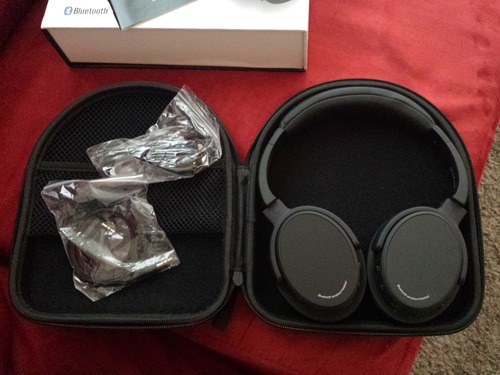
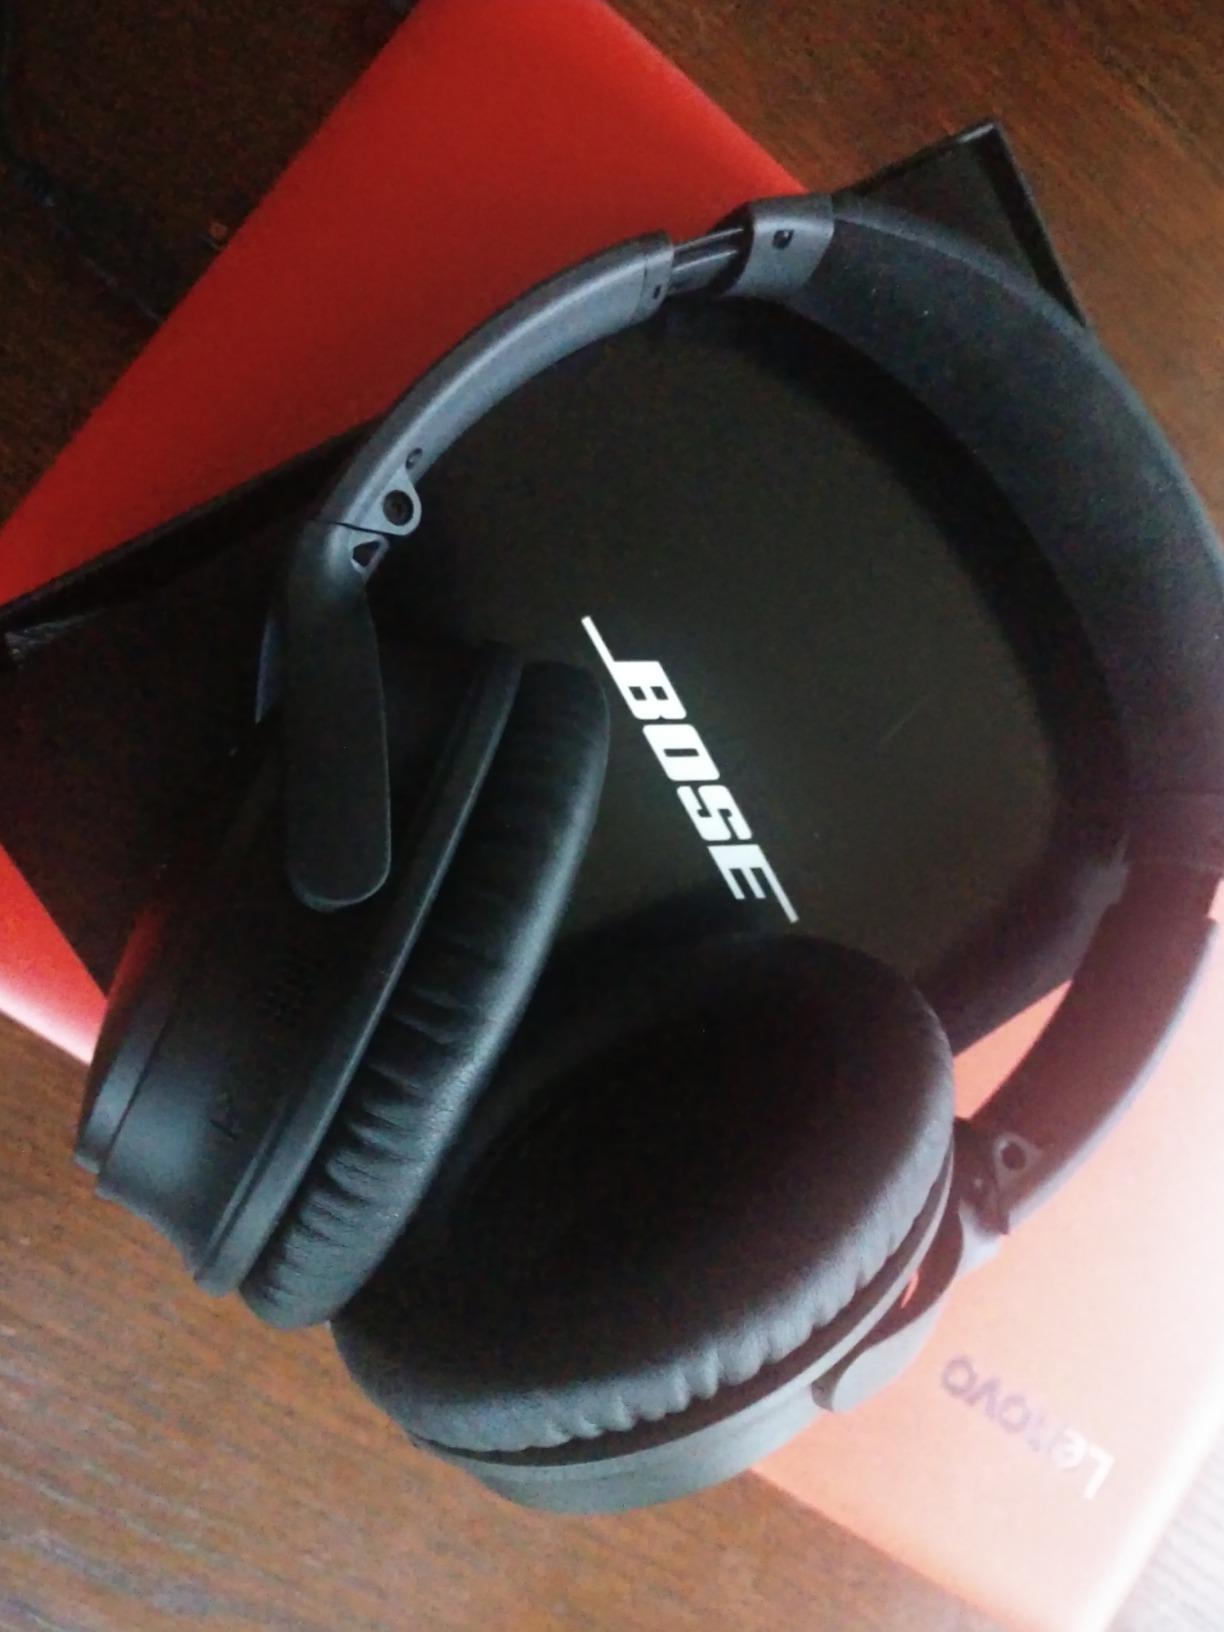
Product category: headphones
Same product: no